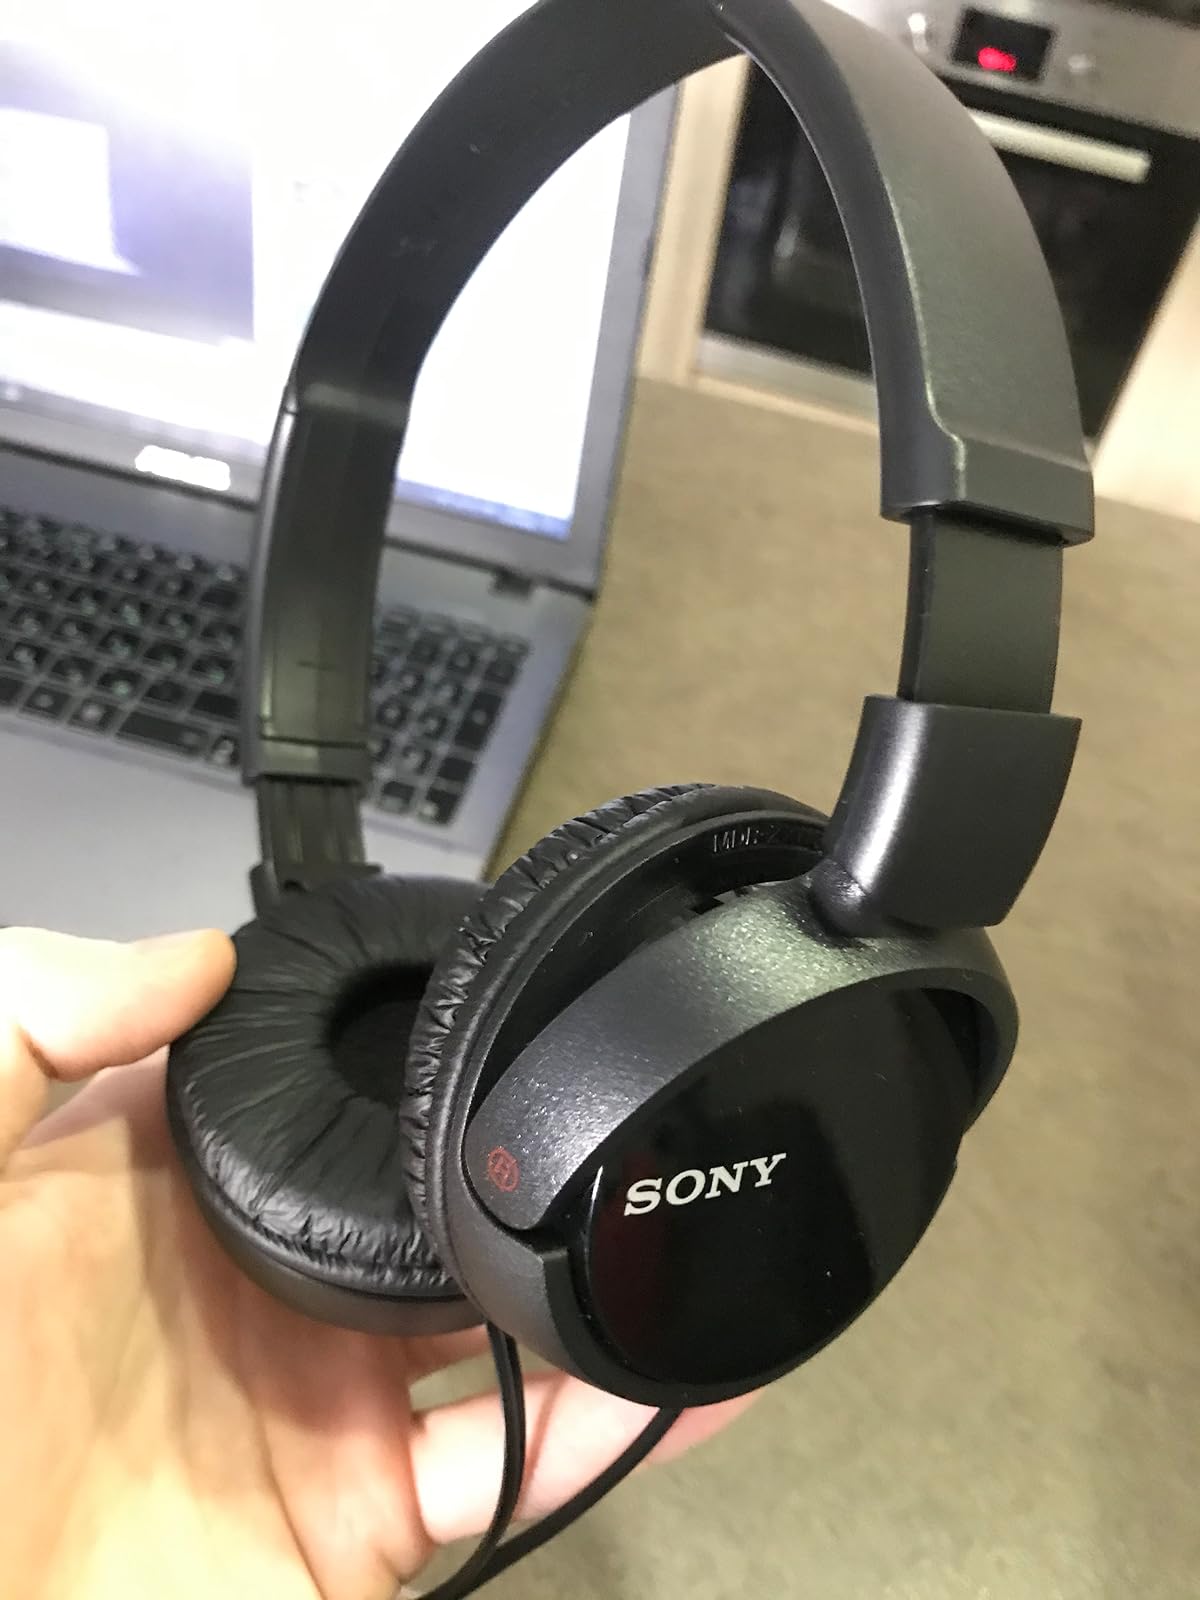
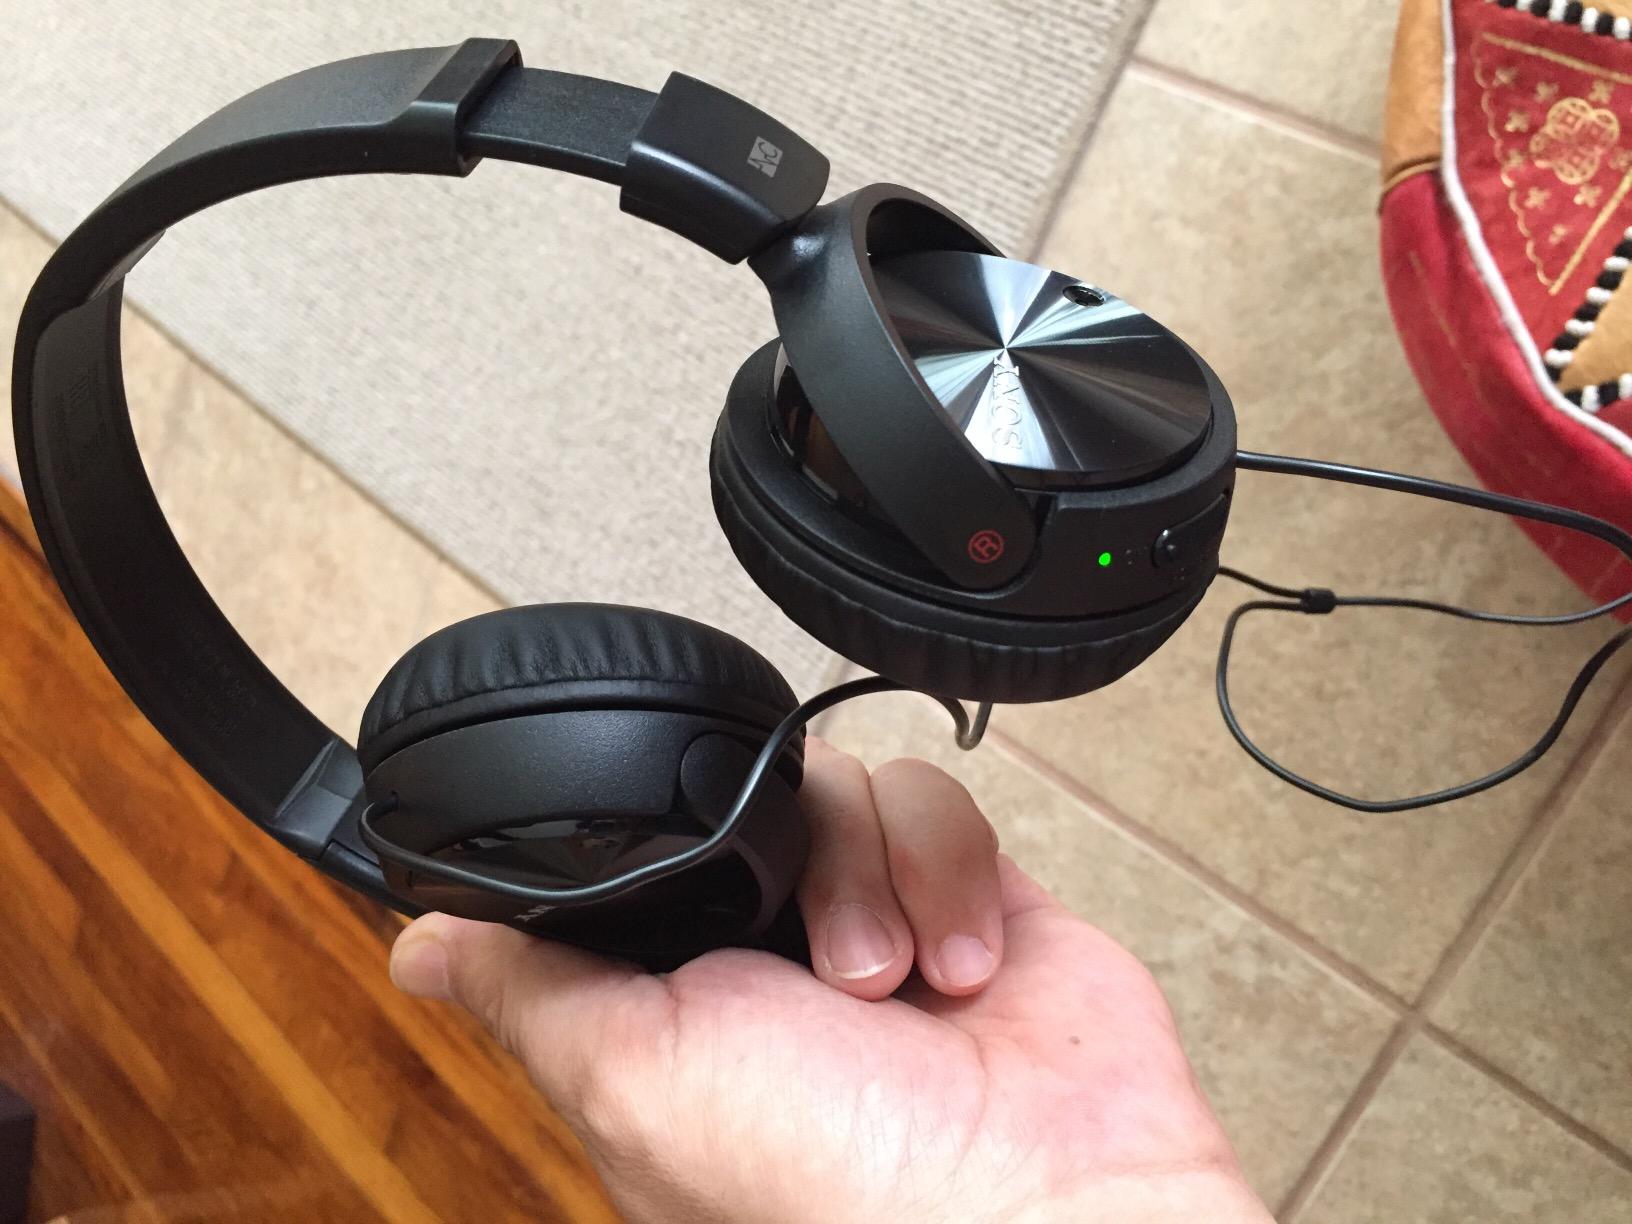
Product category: headphones
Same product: yes